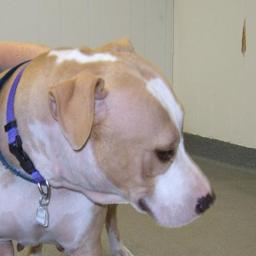
Animal: dogs